Barnsley

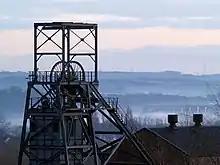
The winding tower of the former Barnsley Main Colliery seen in 2006.

The Town Hall itself is visible behind some gardens; the building is made of white stone and has an impressive clock tower. Opened on 14 December 1933, Barnsley Town Hall is the seat of local government in the Metropolitan Borough of Barnsley. The County Borough of Barnsley was created in 1913, administered independently of the West Riding of Yorkshire. In 1974, following the Local Government Act 1972, the county borough was abolished and Barnsley became part of the Metropolitan Borough of Barnsley in the new county of South Yorkshire, along with nine urban districts and parts of two rural districts of the surrounding area, including many towns and villages including Penistone and Cudworth.